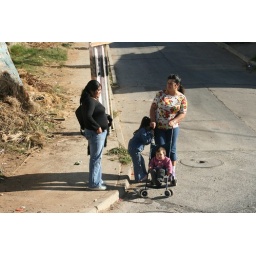
scene from bus window in cerro cordiera